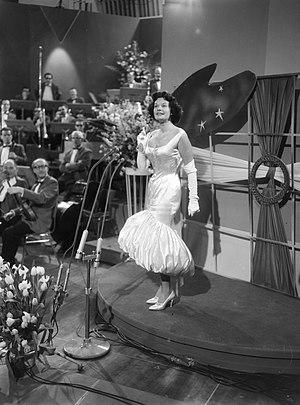
L'Allemagne a participé au Concours Eurovision de la chanson 1958, alors appelé le Grand prix Eurovision de la chanson européenne 1958, à Hilversum, aux Pays-Bas. C'est la 3ᵉ participation allemande au Concours Eurovision de la chanson.
Margot Hielscher, née le 29 septembre 1919 à Berlin et morte le 20 août 2017 à Munich, est une chanteuse et actrice allemande.